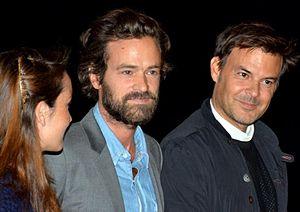
Anaïs Demoustier, Romain Duris et François Ozon à une avant-première de ""Une nouvelle amie"""
Romain Duris, né le 28 mai 1974 à Paris, est un acteur français.
Une nouvelle amie est un mélodrame français écrit et réalisé par François Ozon, sorti en 2014.